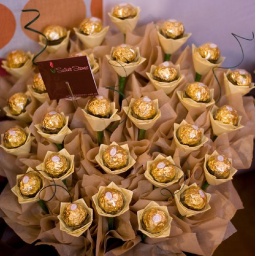
I'd choose this over a bouquet of flowers anytime! =D